Richard III (play)

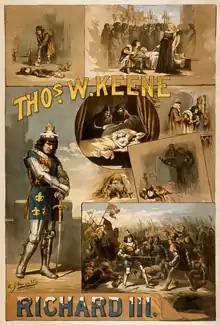
Poster, , advertising an American production of the play, showing many key scenes

One of the central themes of "Richard III" is the idea of fate, especially as it is seen through the tension between free will and fatalism in Richard's actions and speech, as well as the reactions to him by other characters. There is no doubt that Shakespeare drew heavily on Sir Thomas More's account of Richard III as a criminal and tyrant as inspiration for his own rendering. This influence, especially as it relates to the role of divine punishment in Richard's rule of England, reaches its height in the voice of Margaret. Janis Lull suggests that "Margaret gives voice to the belief, encouraged by the growing Calvinism of the Elizabethan era, that individual historical events are determined by God, who often punishes evil with (apparent) evil".